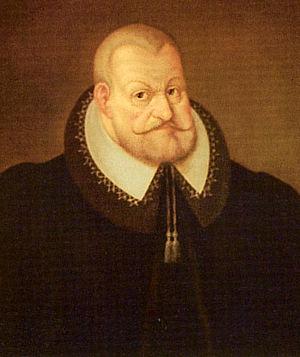
Jules, né le 29 juin 1528 à Wolfenbüttel et mort le 3 mai 1589 à Wolfenbüttel, était duc de Brunswick-Lunebourg de 1568 à sa mort. Il règne sur les principautés de Brunswick-Wolfenbüttel et de Calenberg. Le duc fut l'un des souverains les plus instruits de son temps ; il est connu comme étant le fondateur de l'ancienne université de Helmstedt et de la Herzog August Bibliothek à Wolfenbüttel.